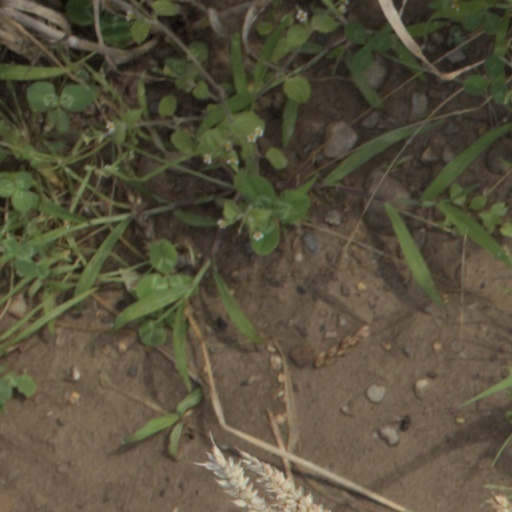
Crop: wheat